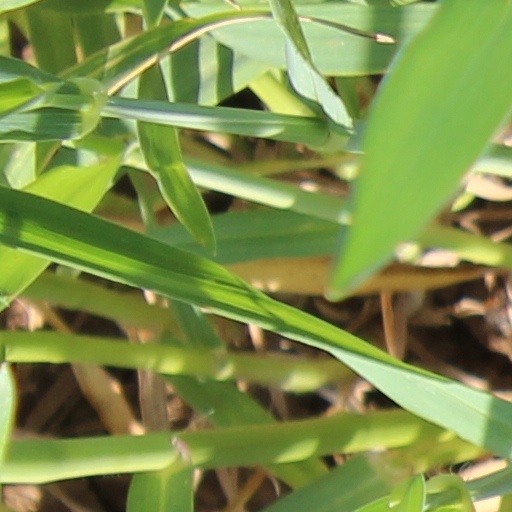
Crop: wheat